Josh Papali'i

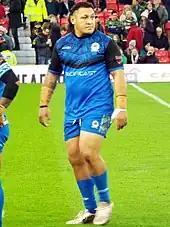
Papali'i warming up for Samoa in 2022

On 7 October, Papalii was named in the Australian side for the upcoming Oceania Cup fixtures.